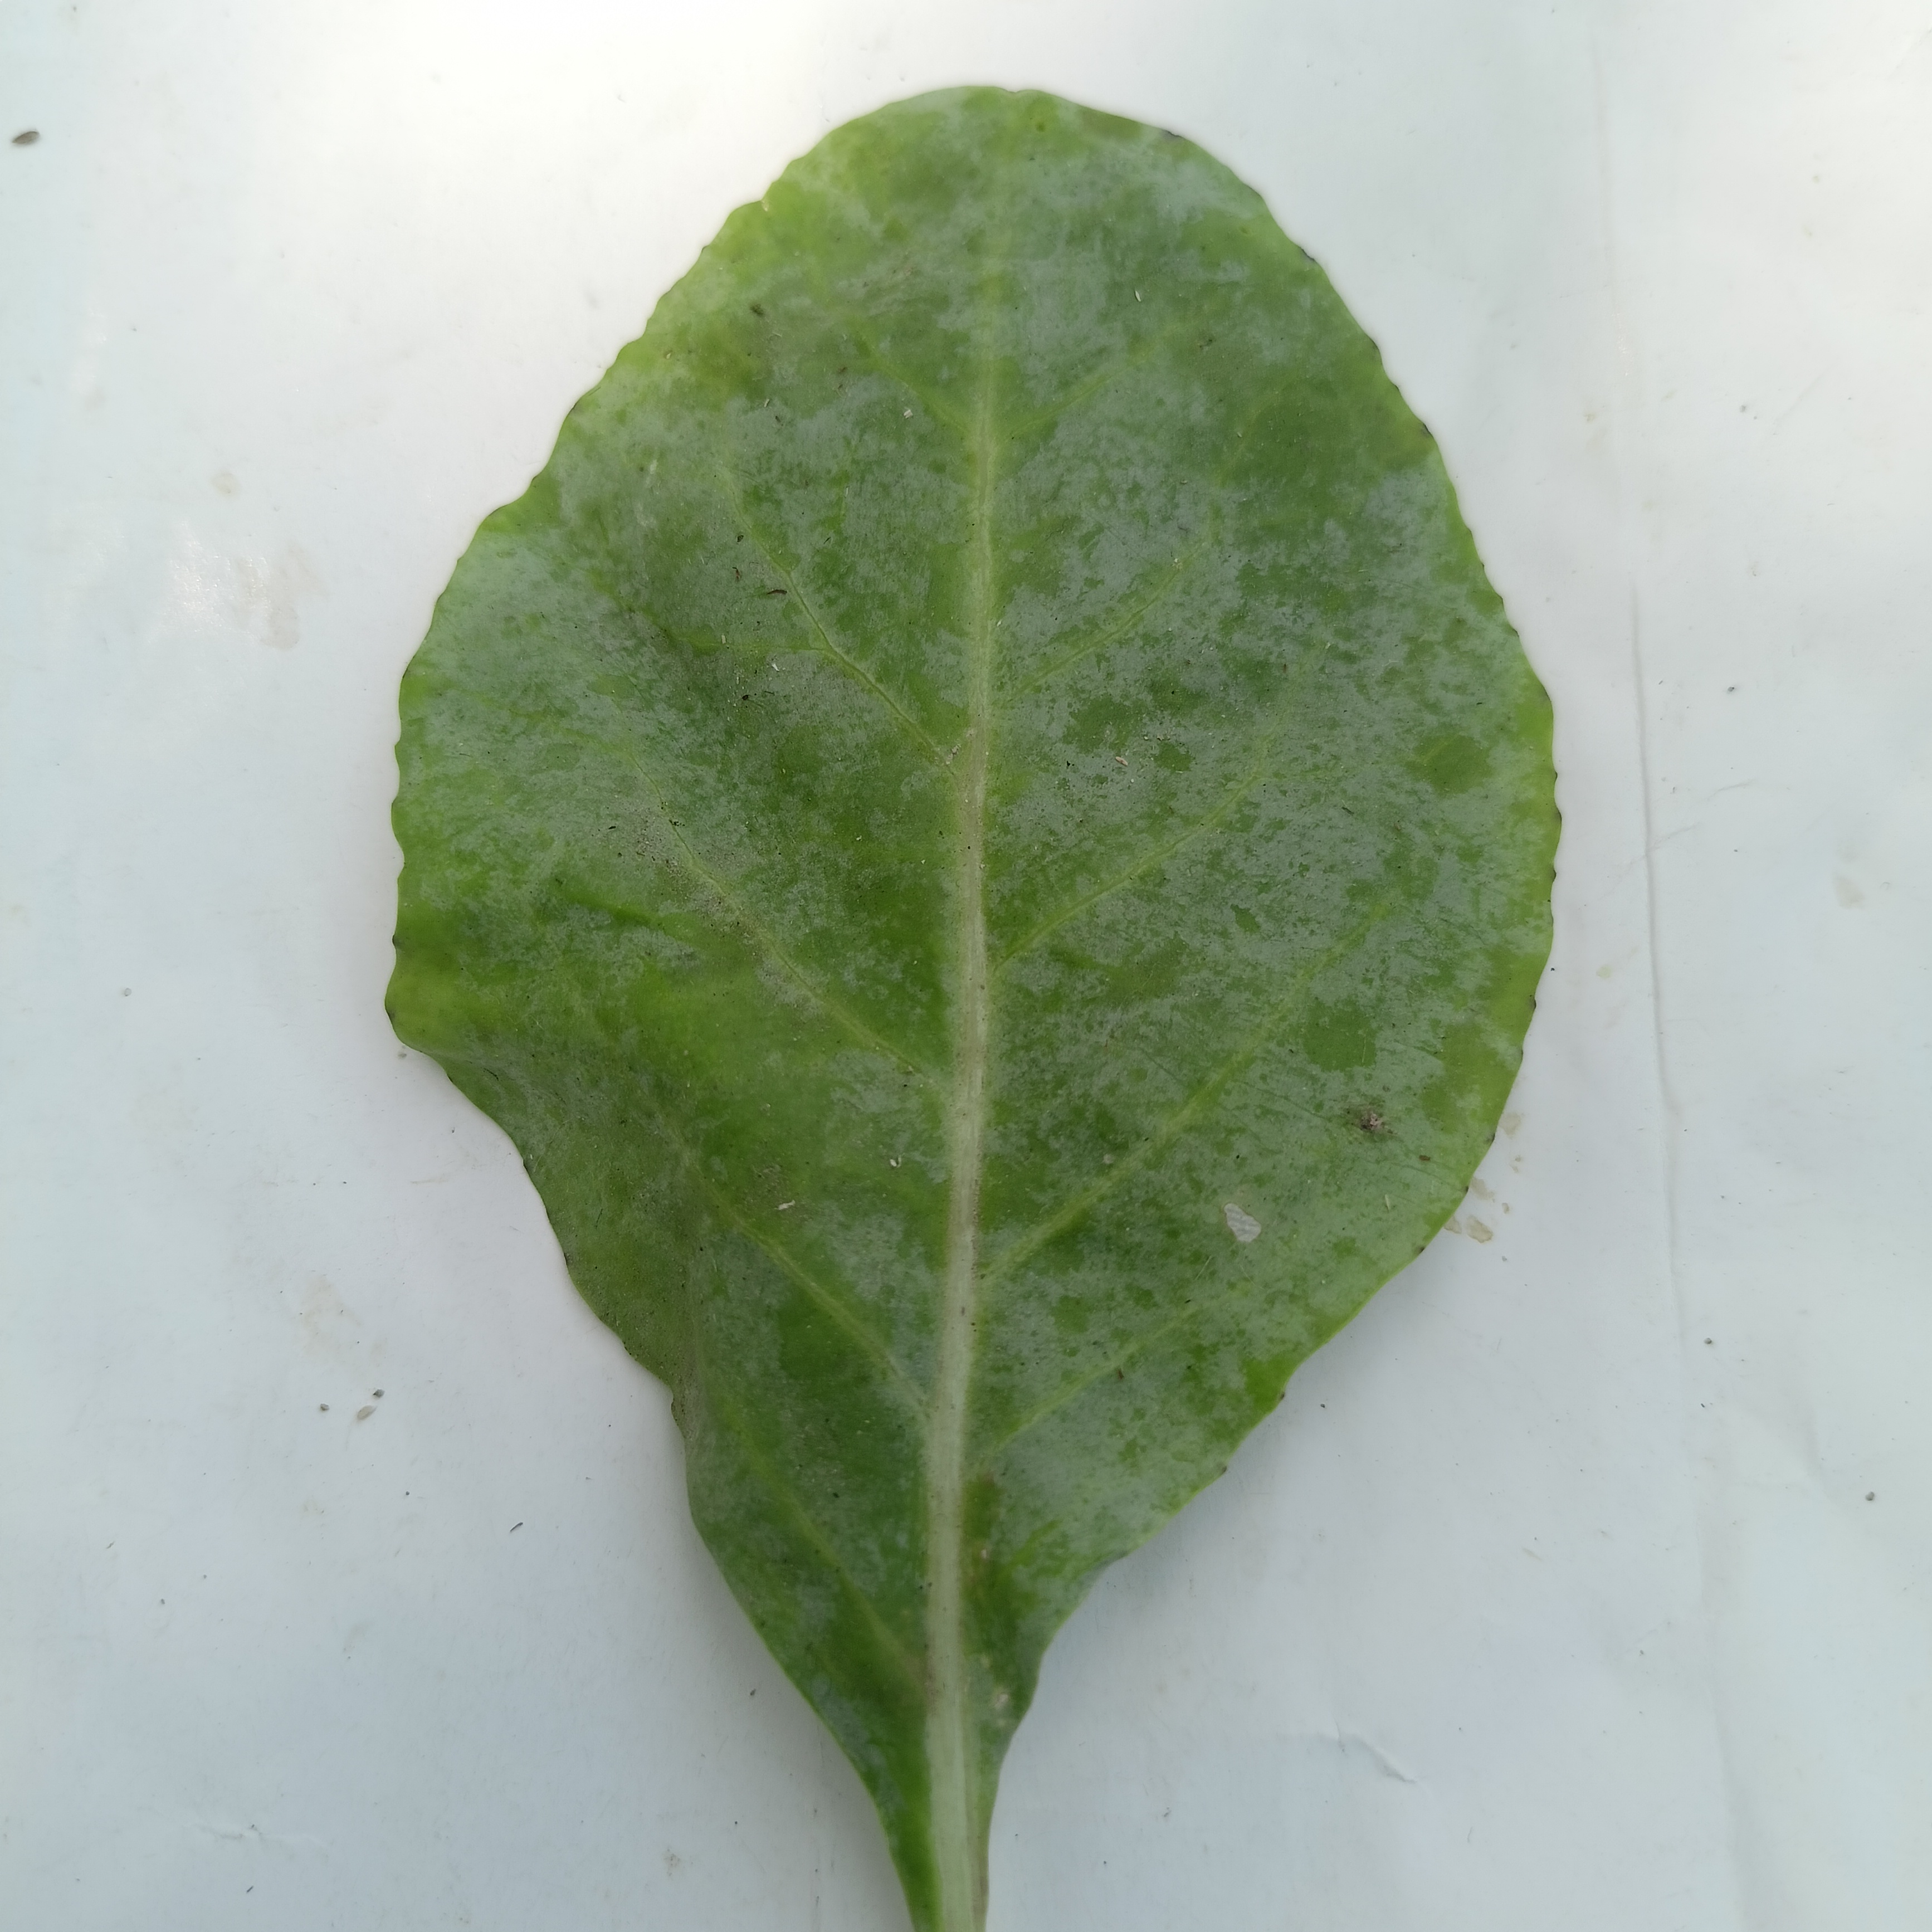
Label: Healthy